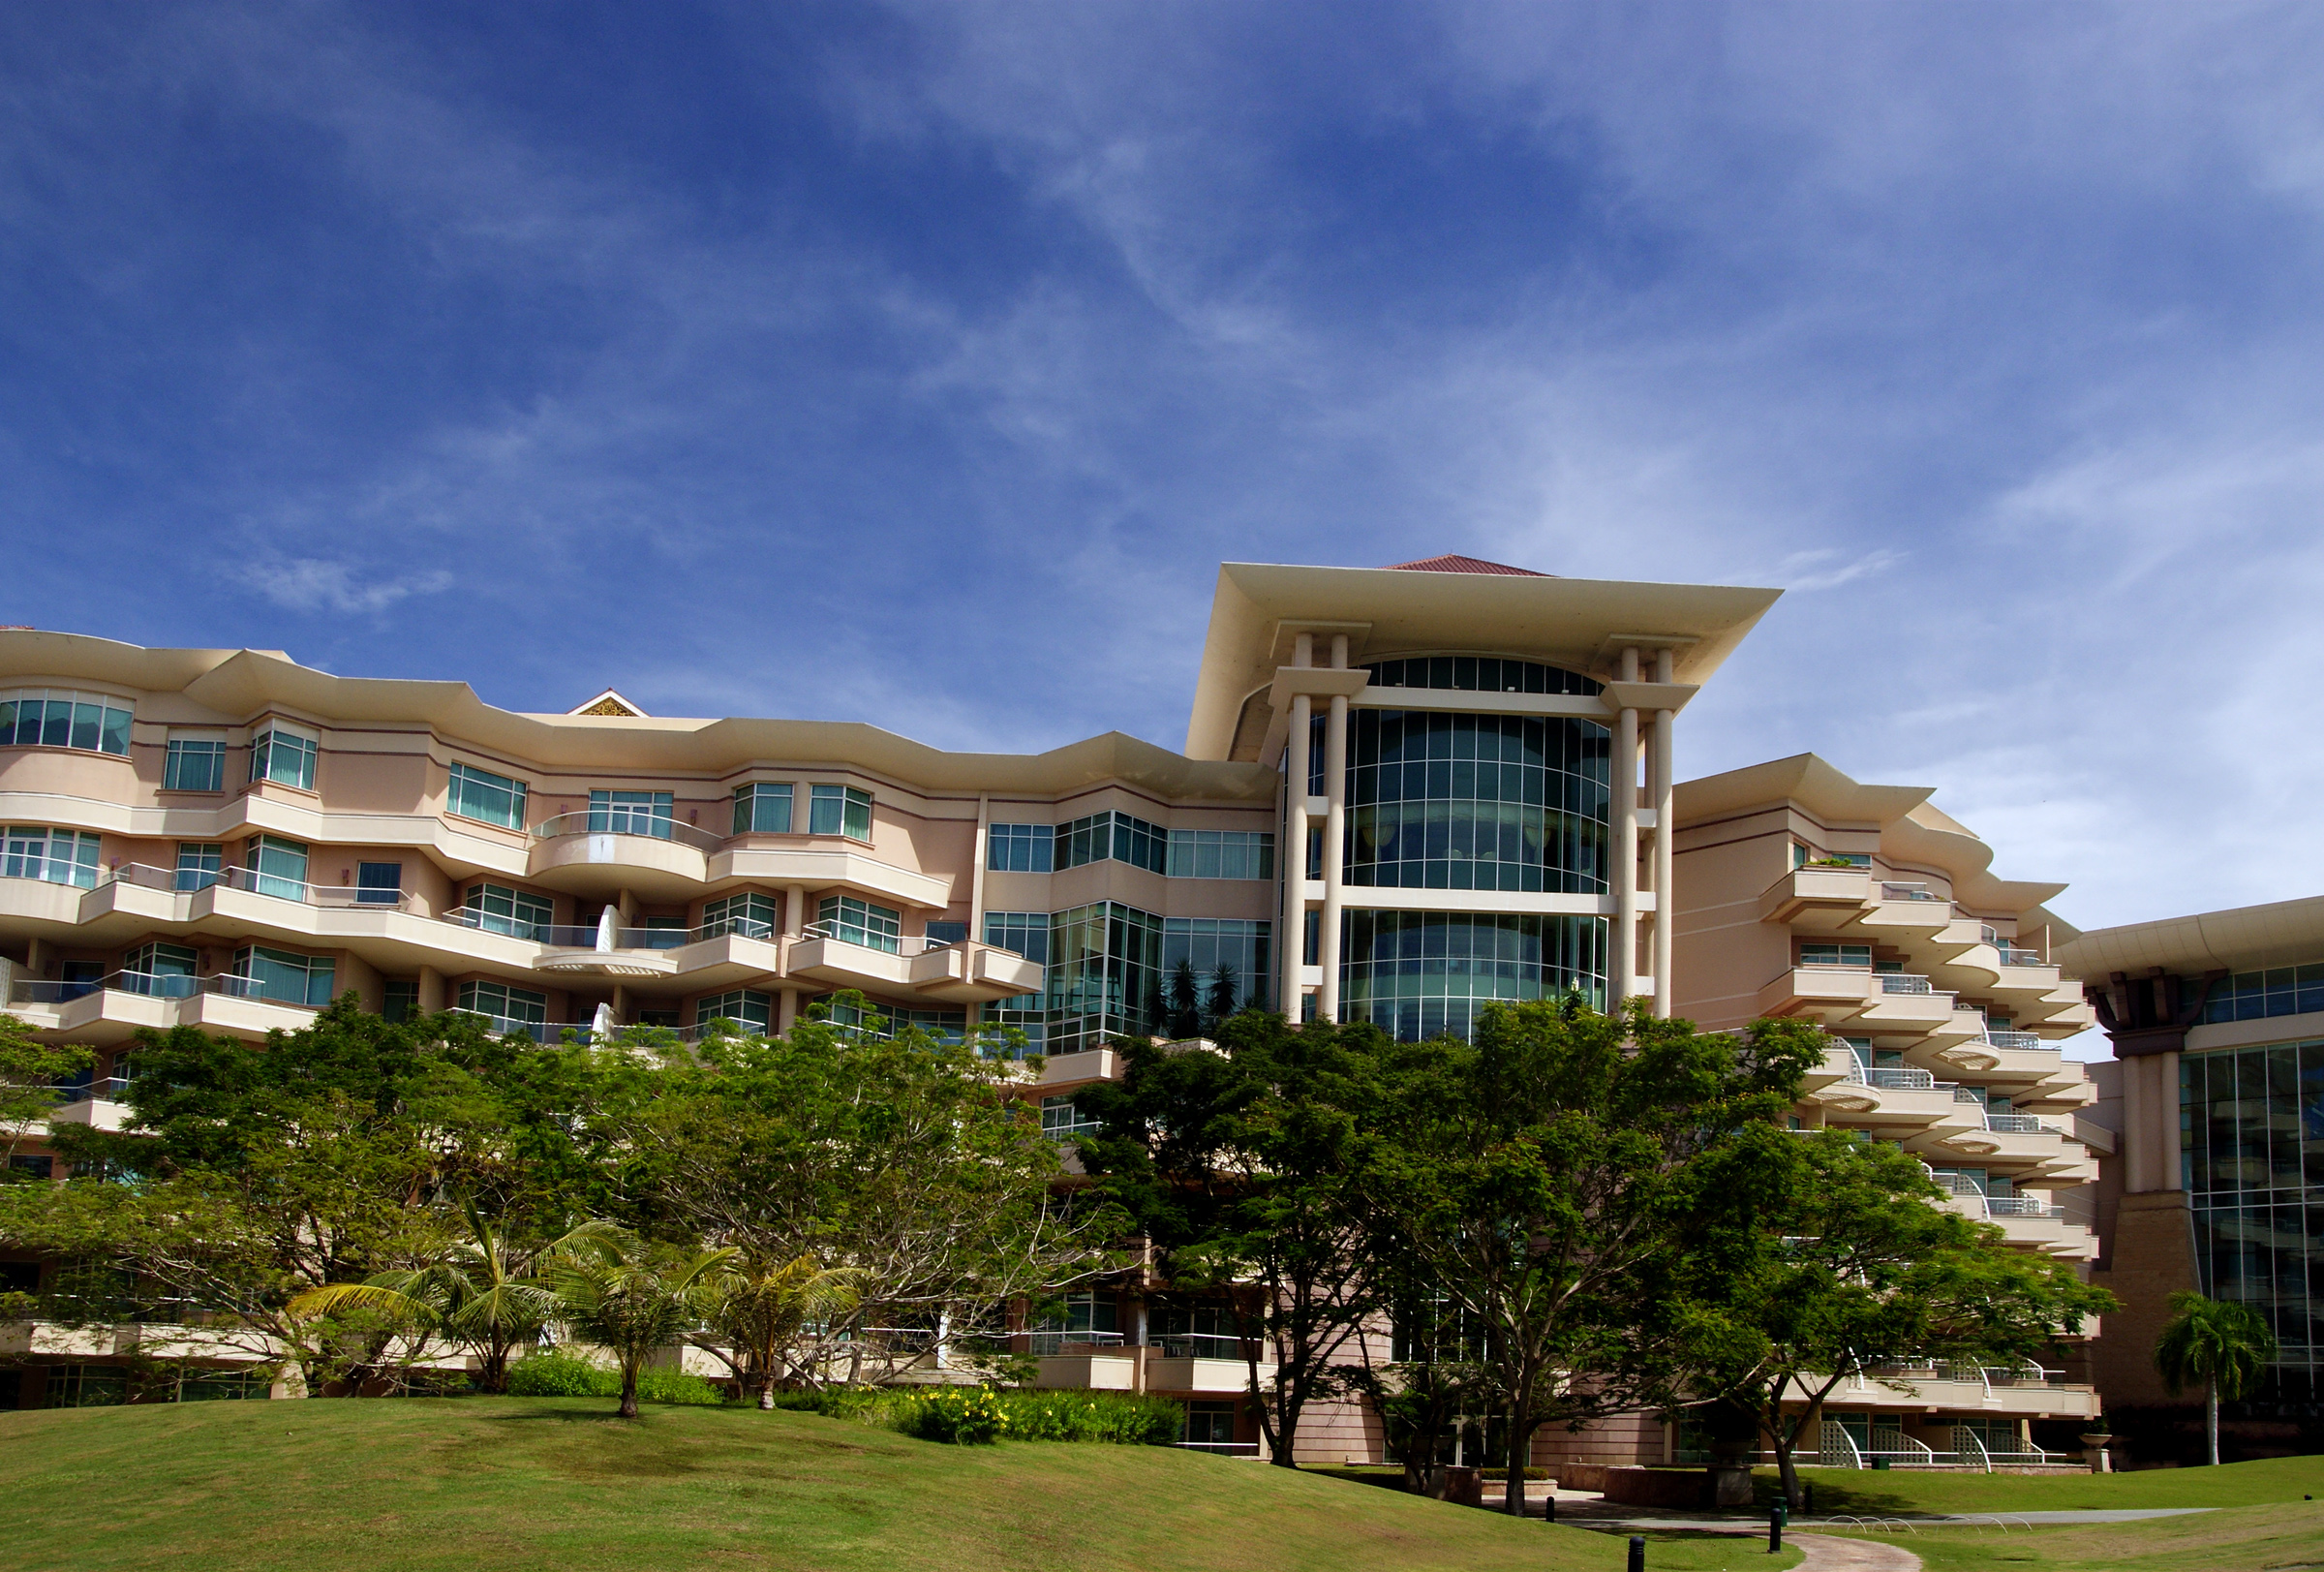
architecture, mansion, house, building, home, suburb, plaza, facade, property, apartment, resort, estate, bruneiluxury, condominium, neighbourhood, real estate, residential area